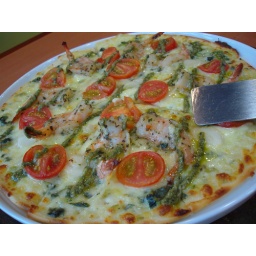
bomb ass shrimp and pesto pizza at Pizza Hut in Andong Korea. The chicken is good too ! wow!